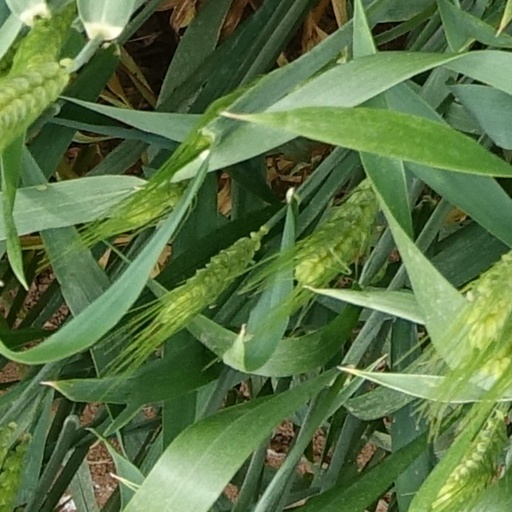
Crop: wheat